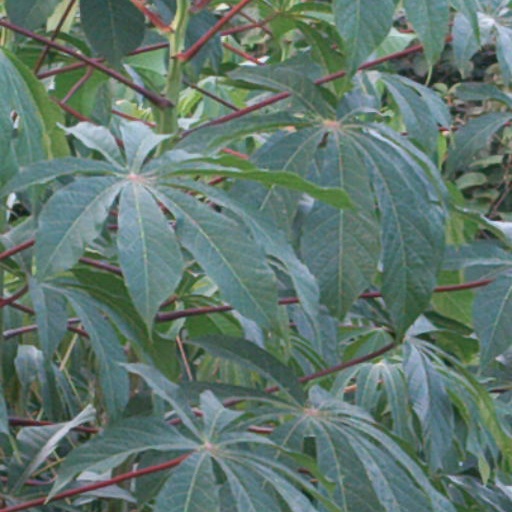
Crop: cassava